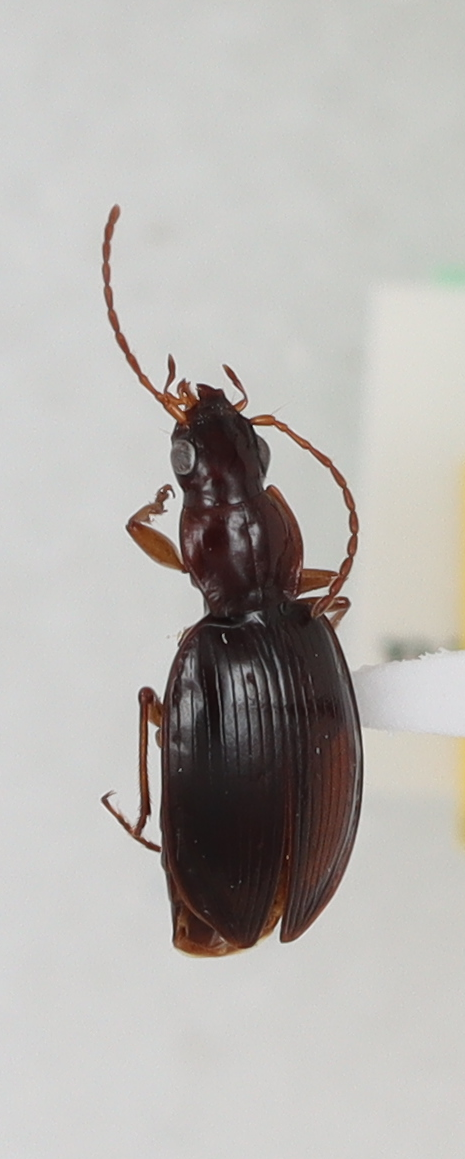
Scientific name: Blackburnia kilauea
Plot: 7
Trap: E
Collected: 20201013